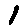
Label: 1